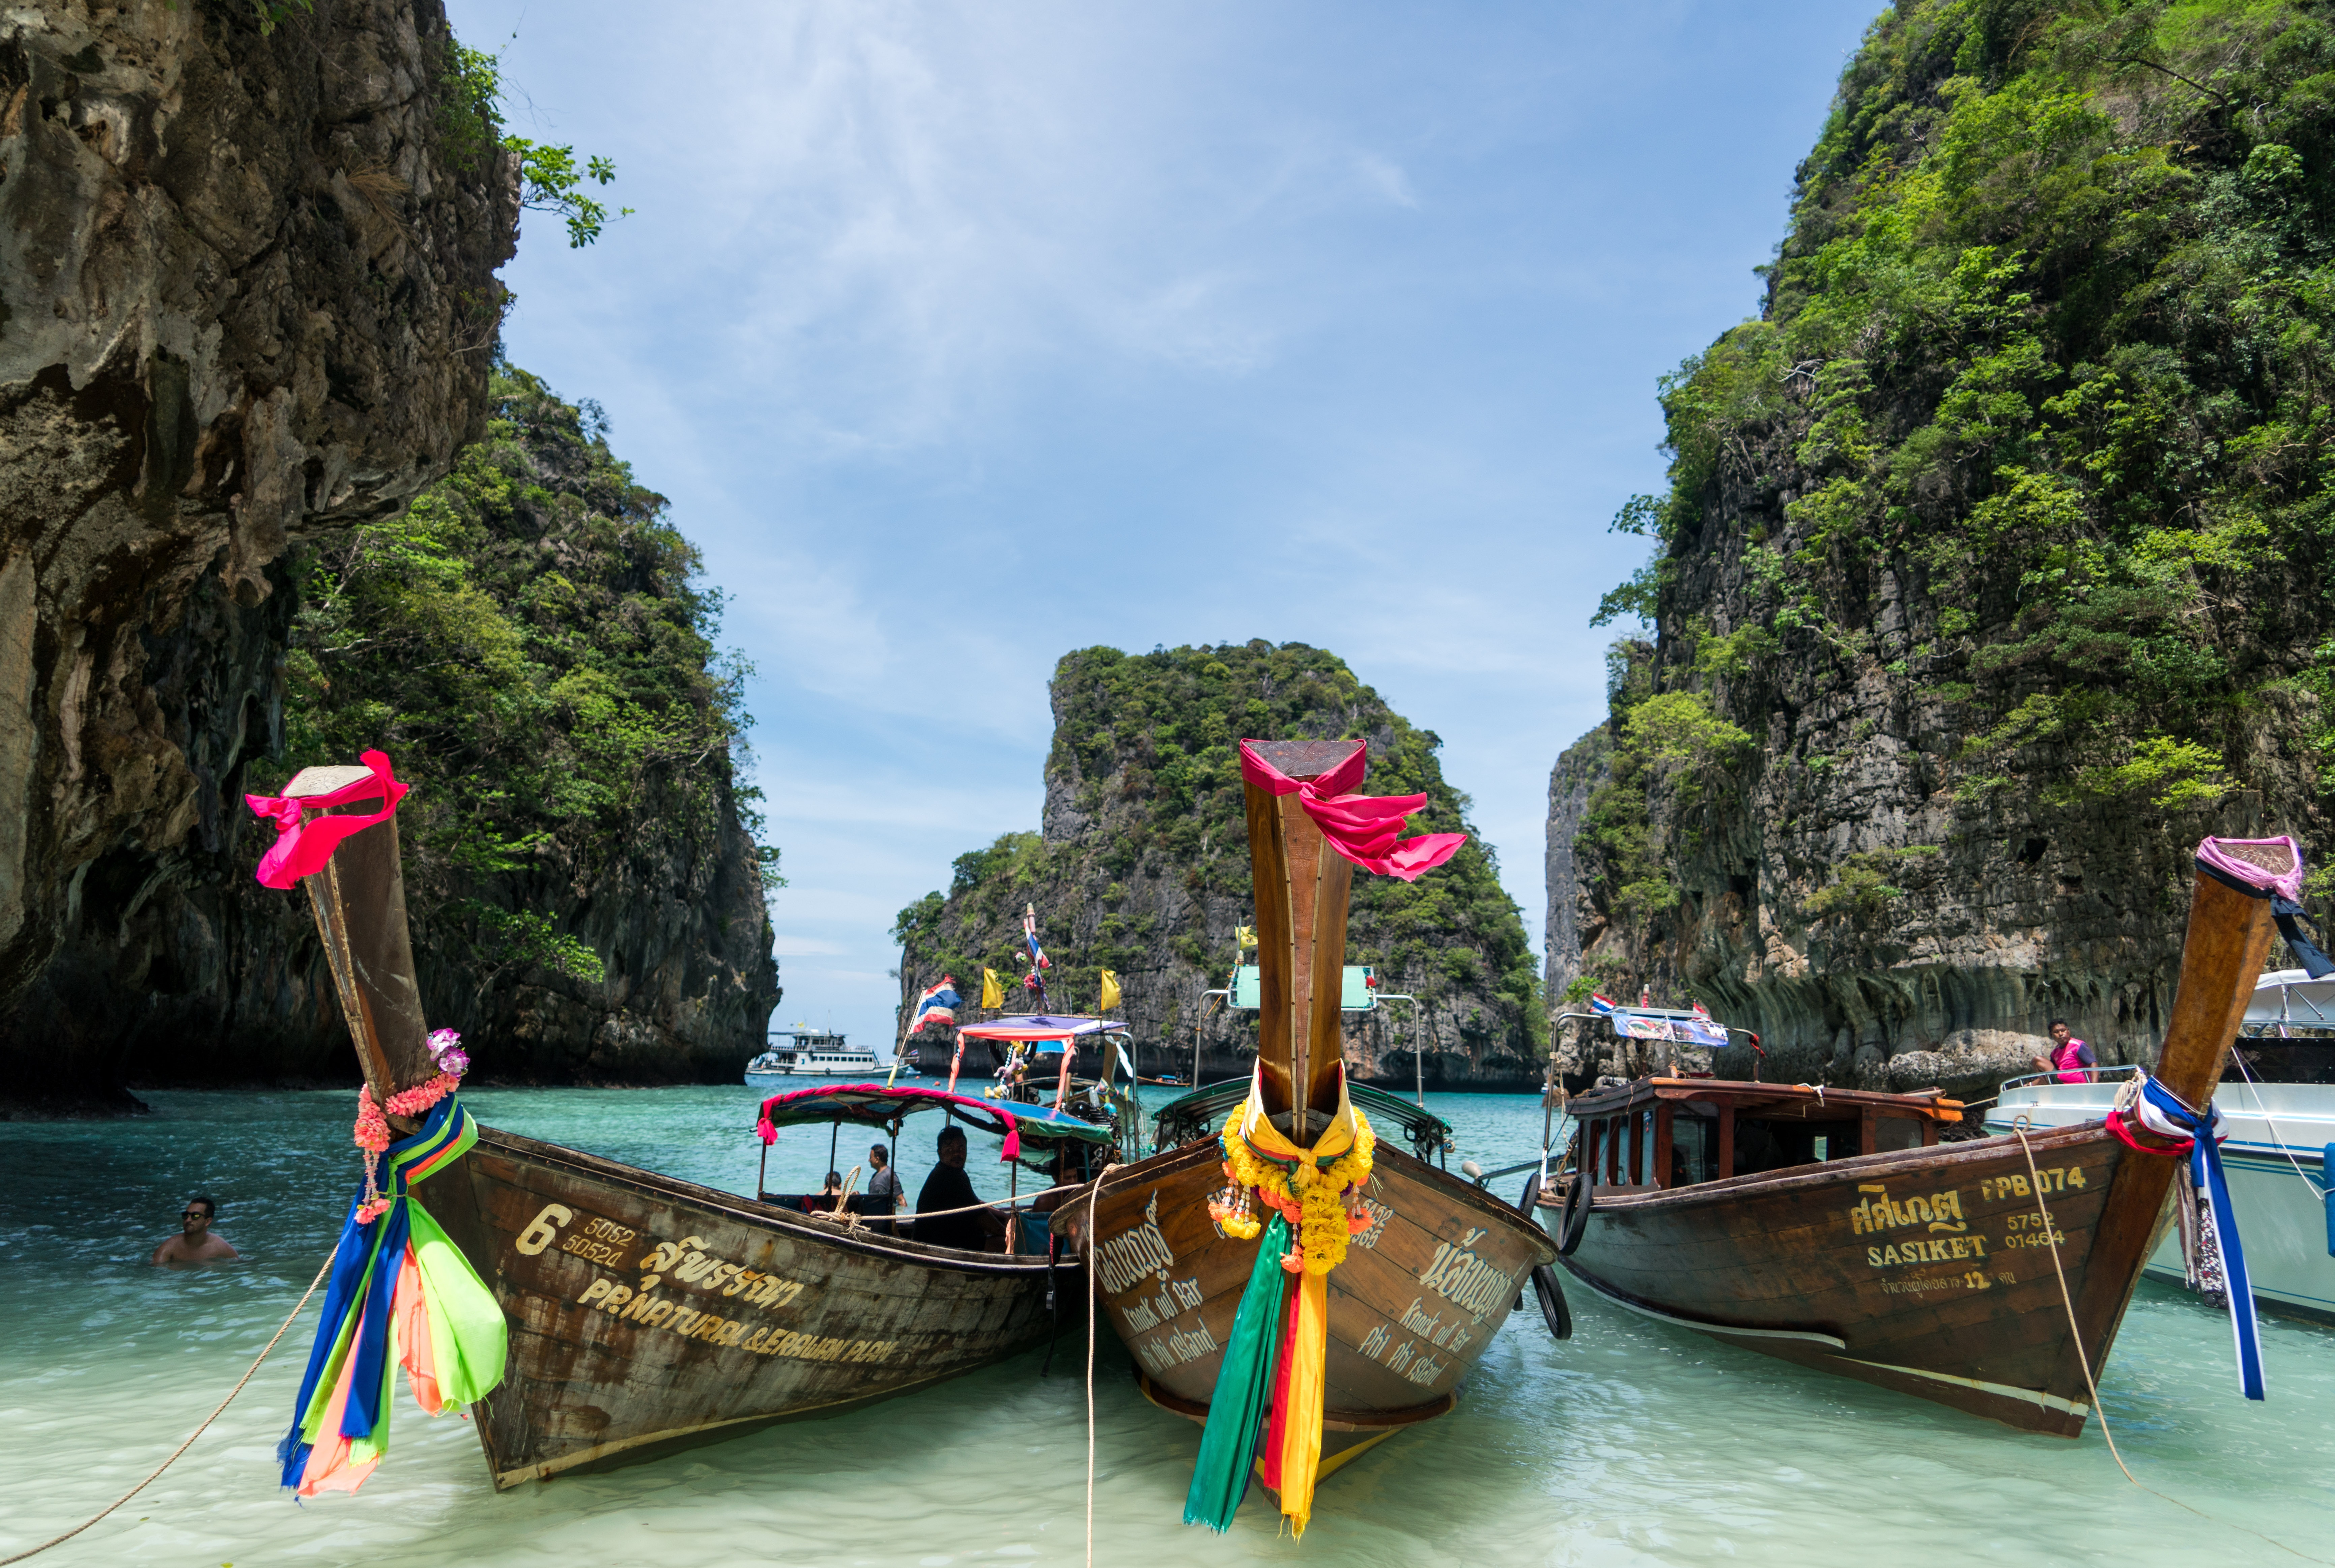
landscape, sea, water, nature, outdoor, ocean, sky, boat, summer, vacation, travel, vehicle, tropical, scenery, holiday, tourism, waterway, thailand, rocks, sunny, clouds, boating, mountains, watercraft, colorful boats, phuket, long tail boat, phi phi island tour